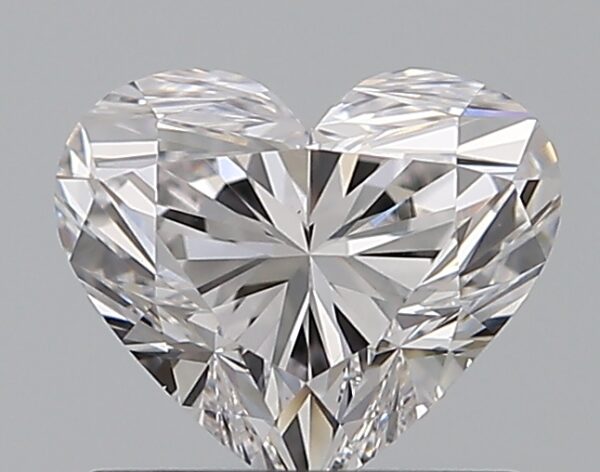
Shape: heart
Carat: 0.75
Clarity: VS2
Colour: E
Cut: EX
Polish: EX
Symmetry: EX
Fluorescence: N
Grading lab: GIA
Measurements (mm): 5.41 x 6.36 x 3.83